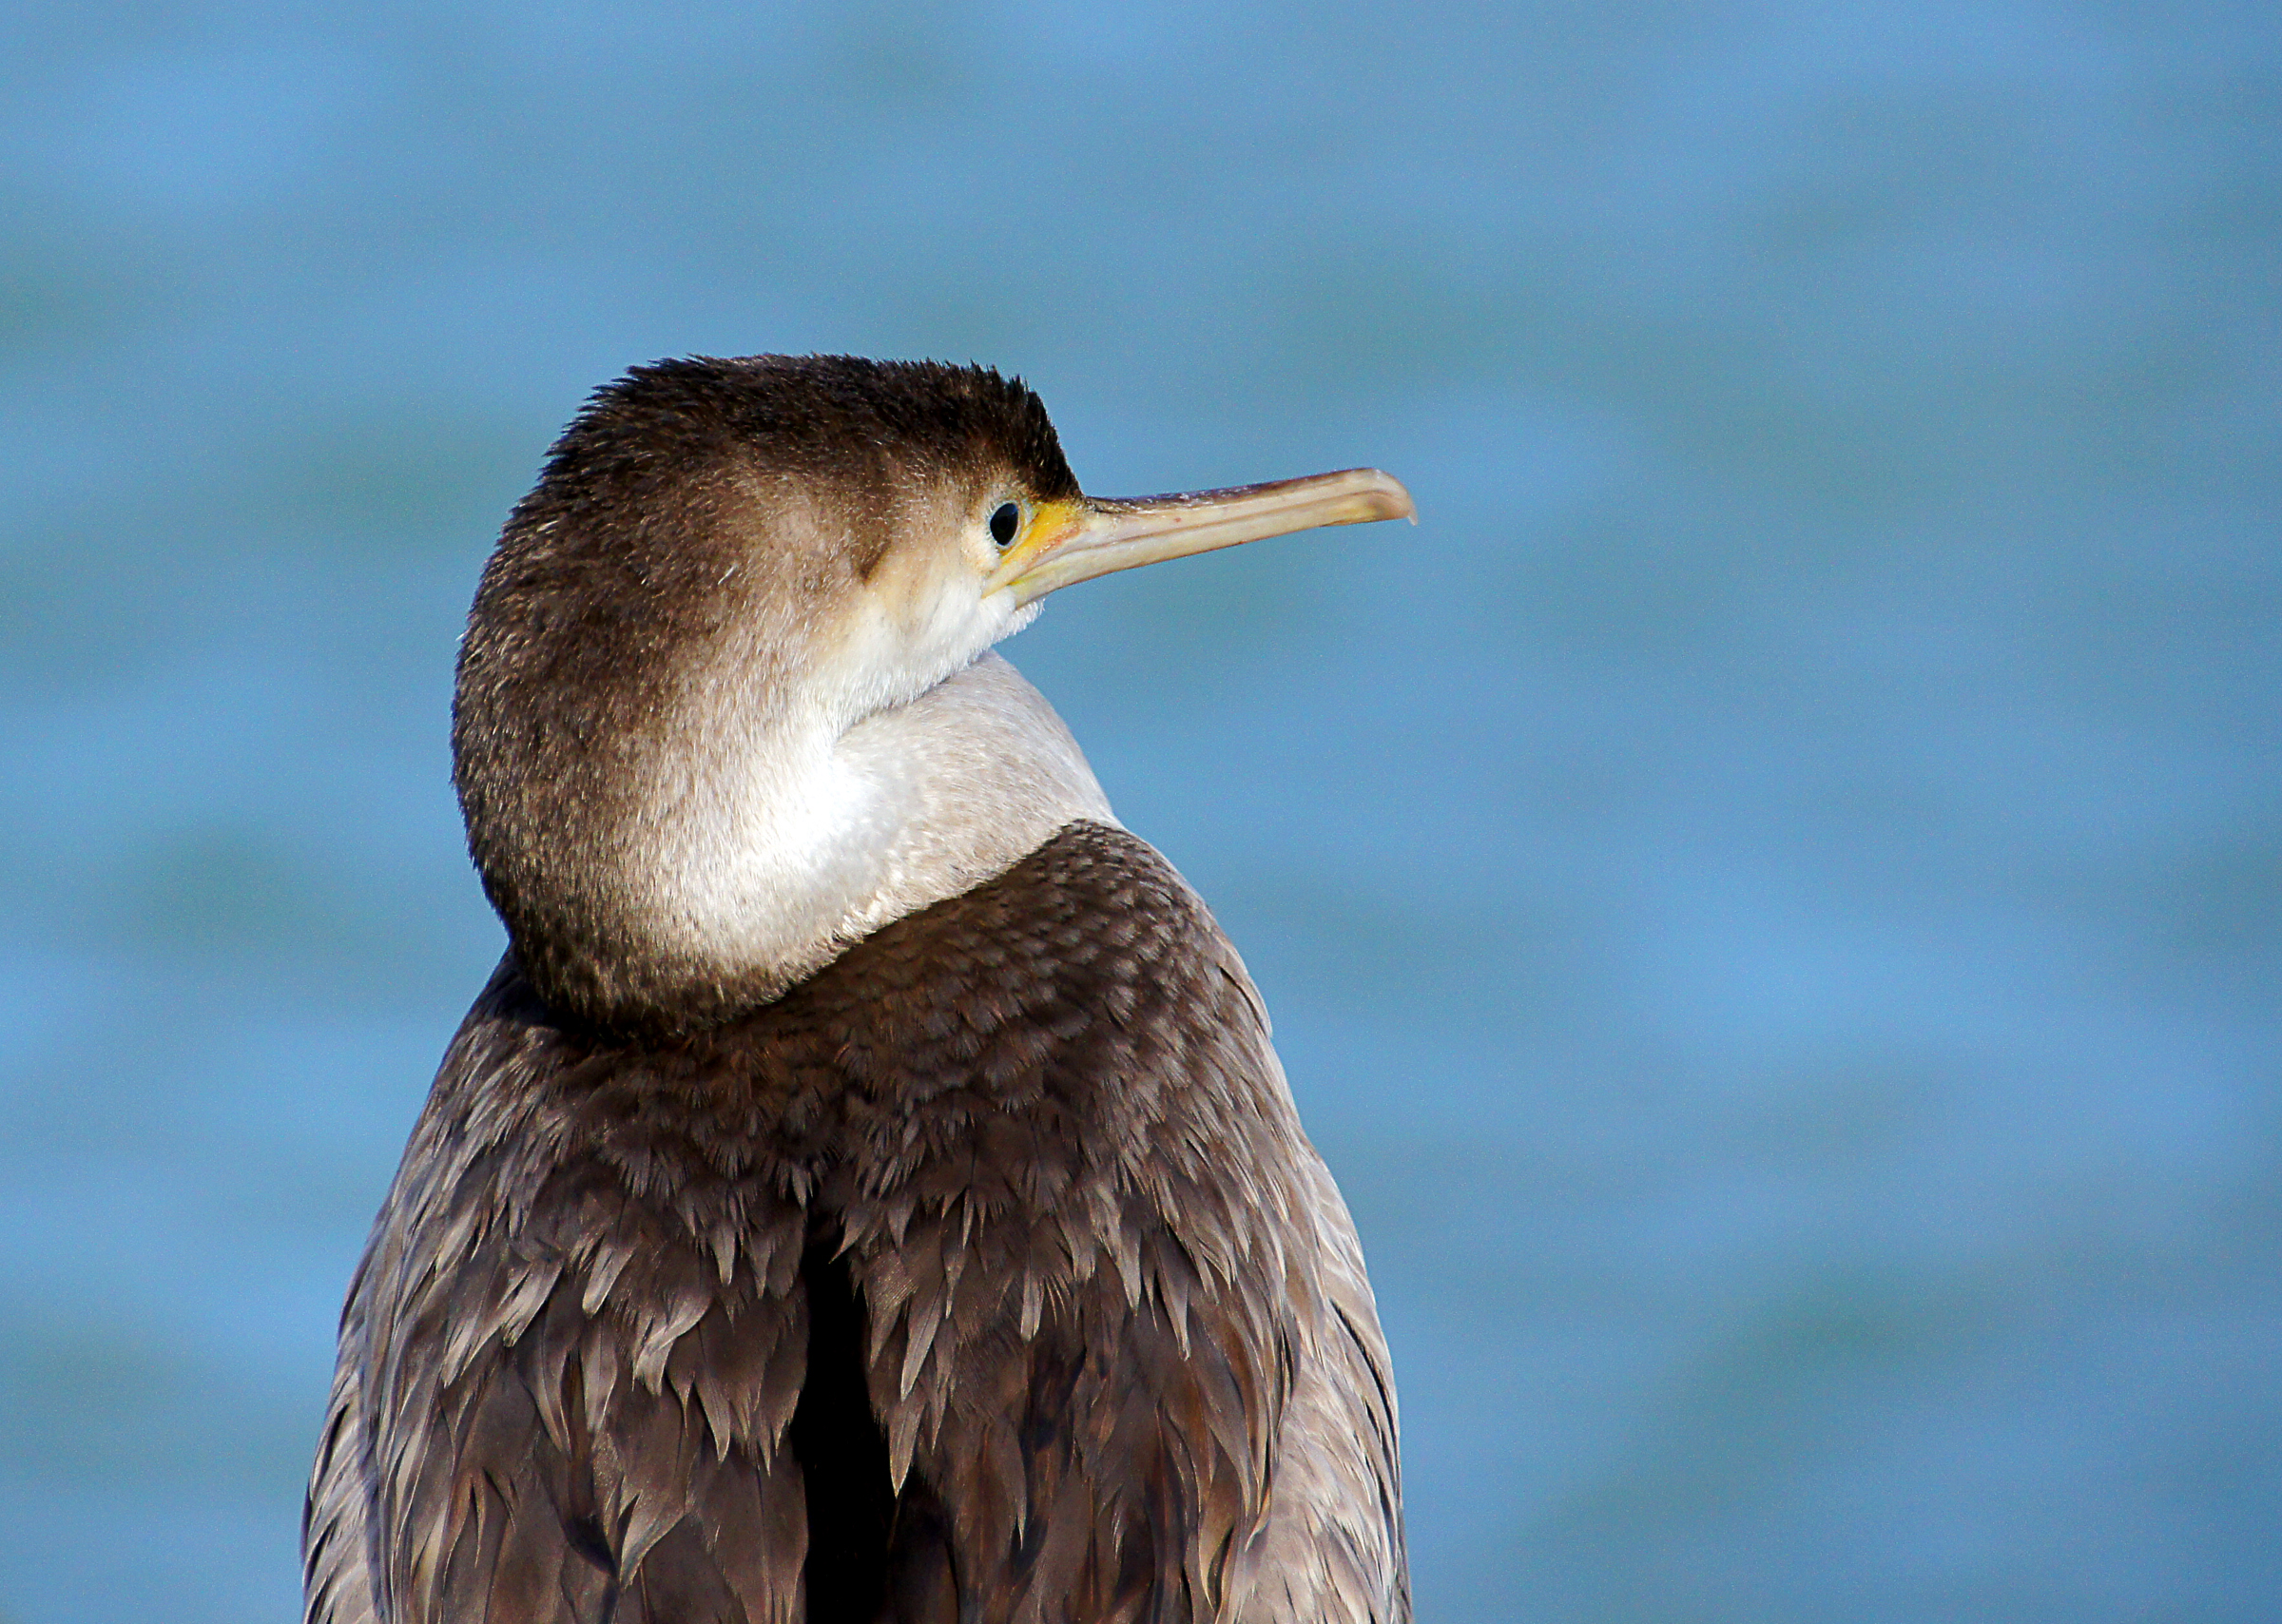
bird, wildlife, beak, fauna, close up, publicdomain, seabirds, vertebrate, cormorant, shag, spottedshag, coastalbirds